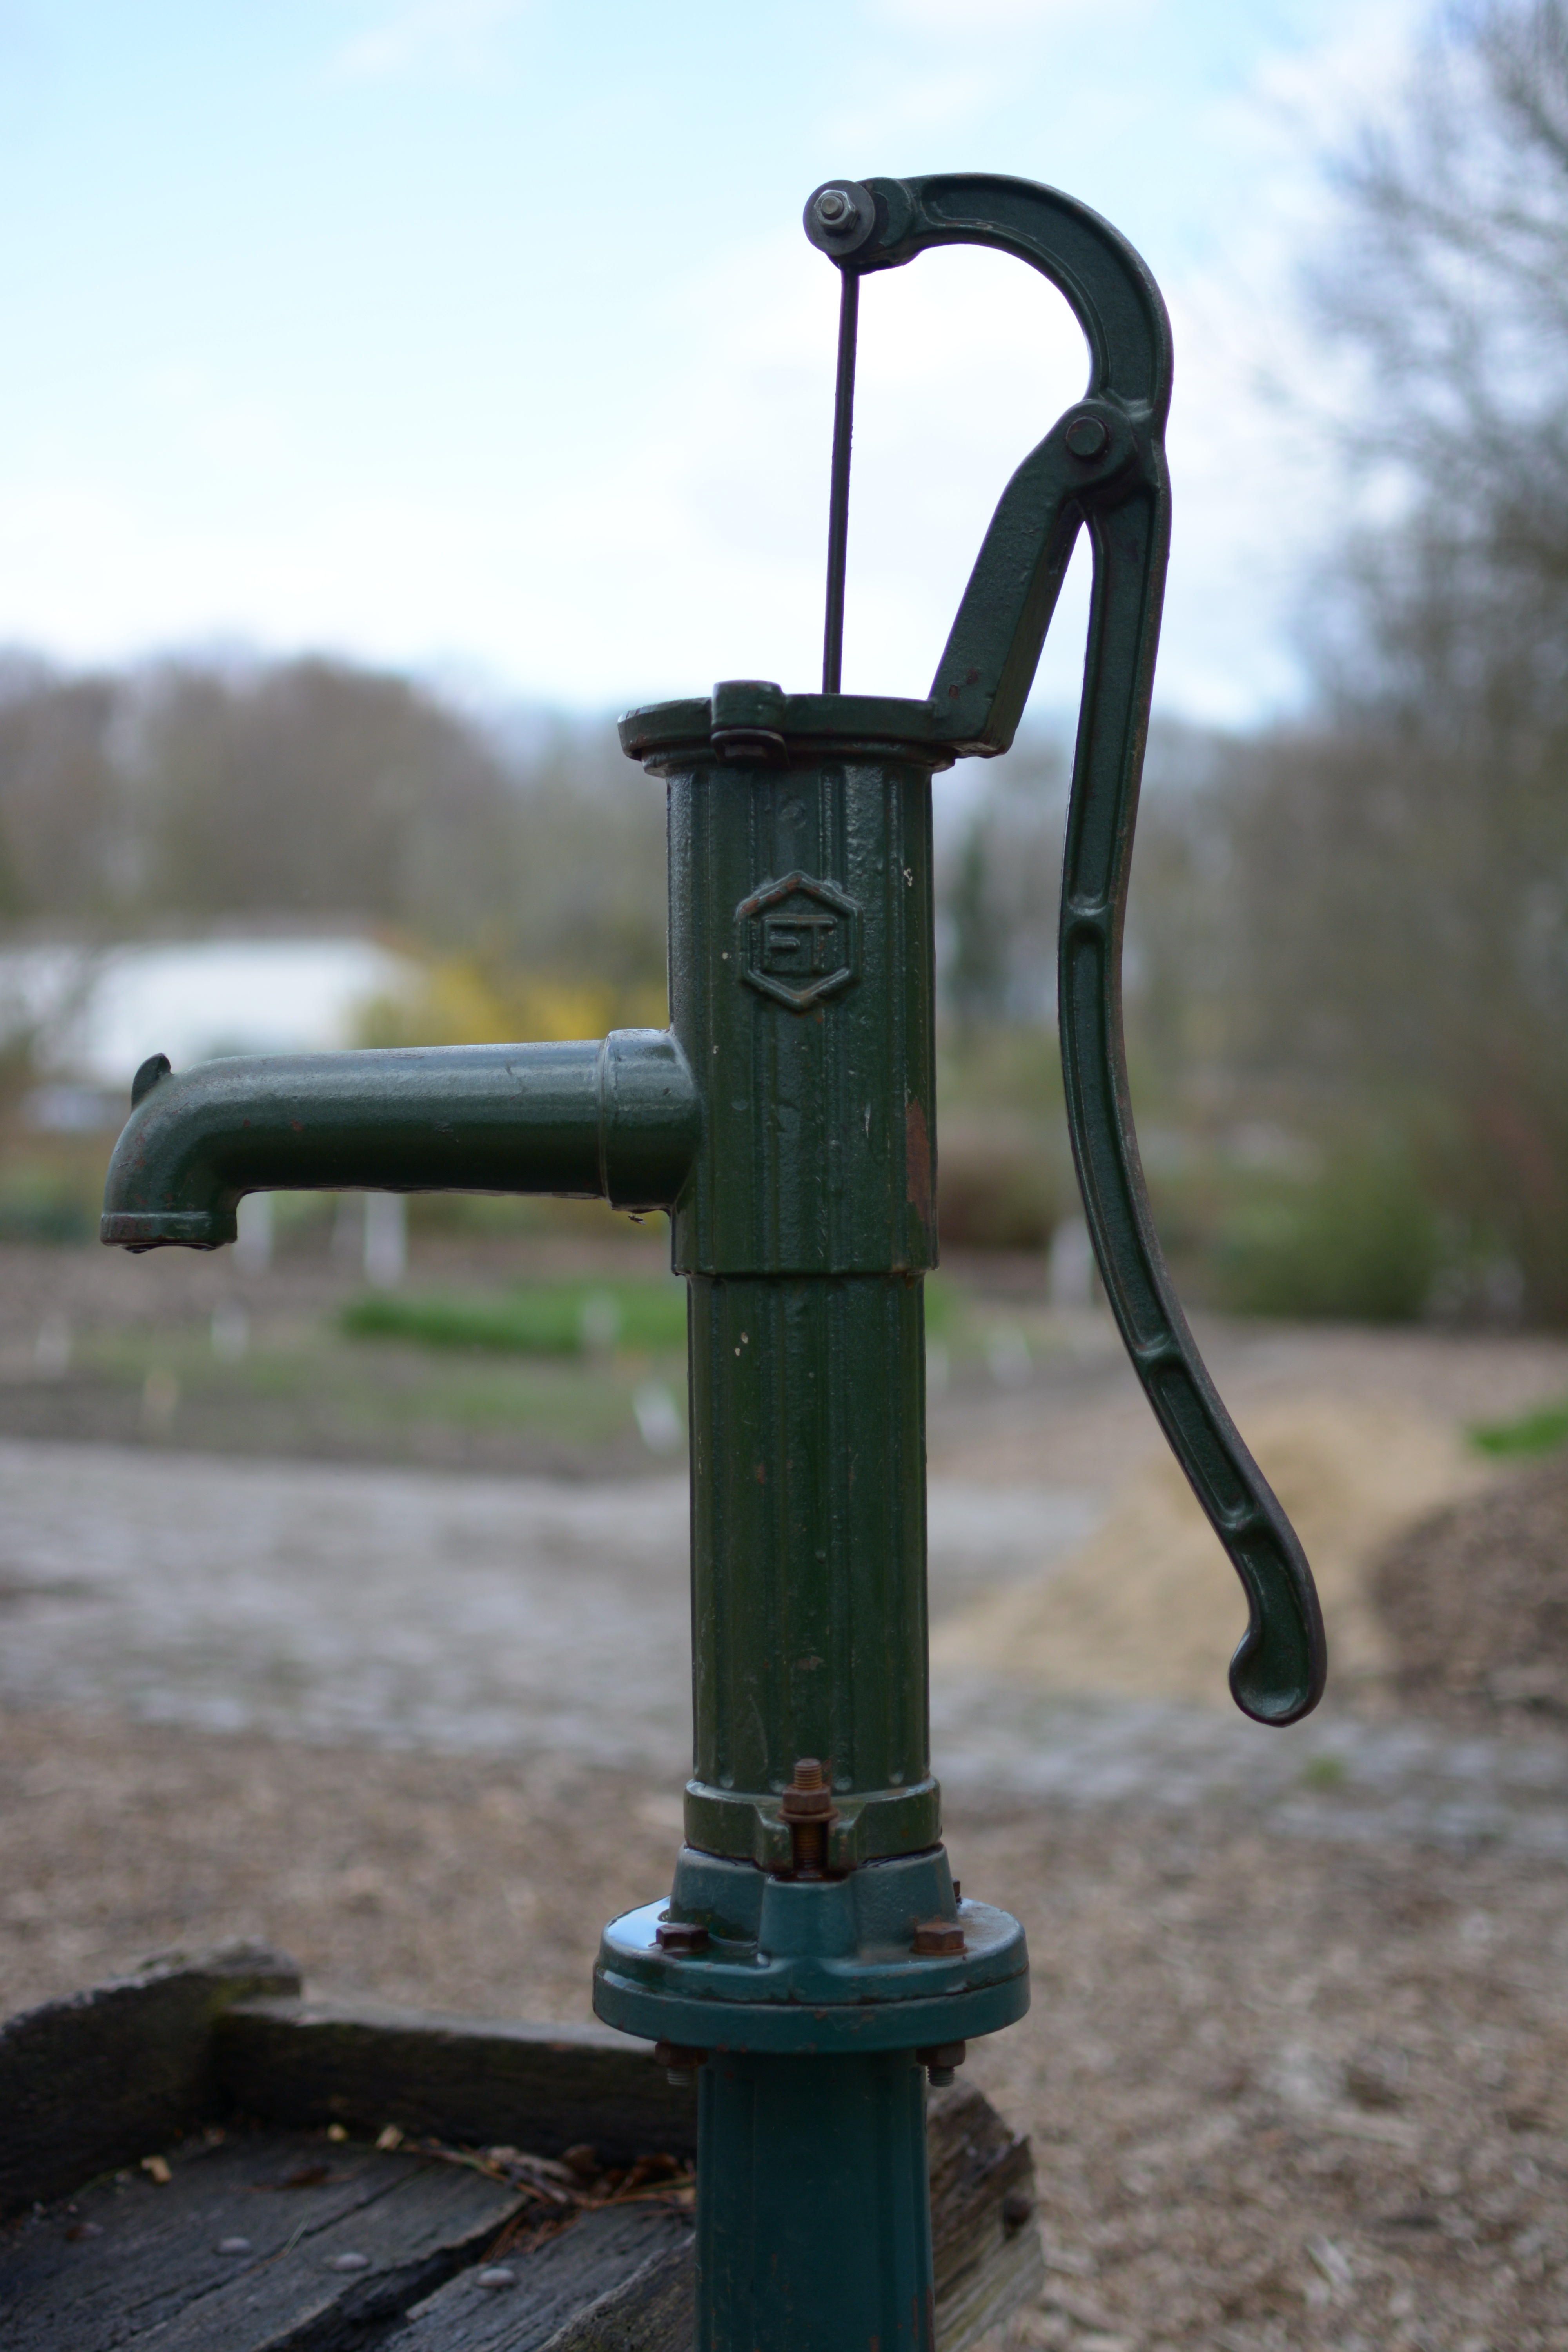
water, technology, wheel, green, street light, lighting, pump, sculpture, iron